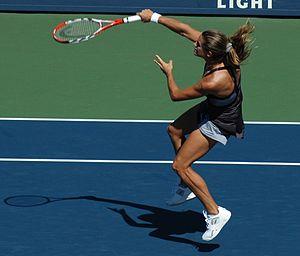
Amélie Mauresmo est une joueuse et entraîneuse de tennis française, née le 5 juillet 1979 à Saint-Germain-en-Laye.